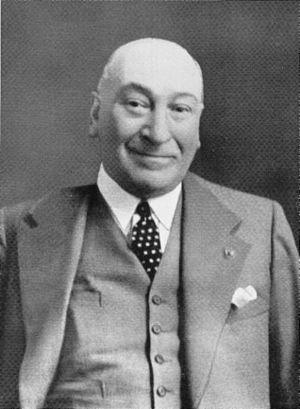
Angelo Donati est un homme politique, financier et philanthrope juif italien du XXᵉ siècle.